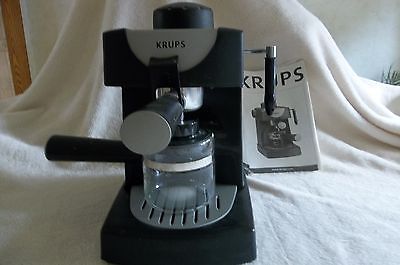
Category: coffee maker